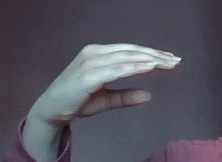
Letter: jeem